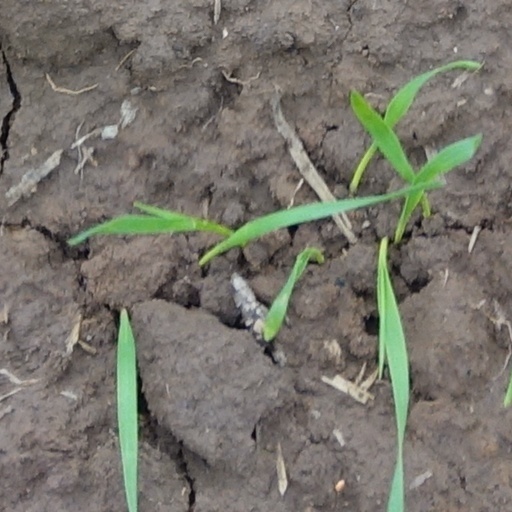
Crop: wheat